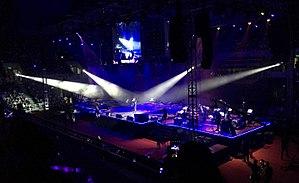
Li Jian est né le 23 septembre 1974, à Harbin en Chine, est un chanteur Chinois. Il a suivi des cours à l'Opéra de Pékin, dans la province du Heilongjiang durant sa scolarité.